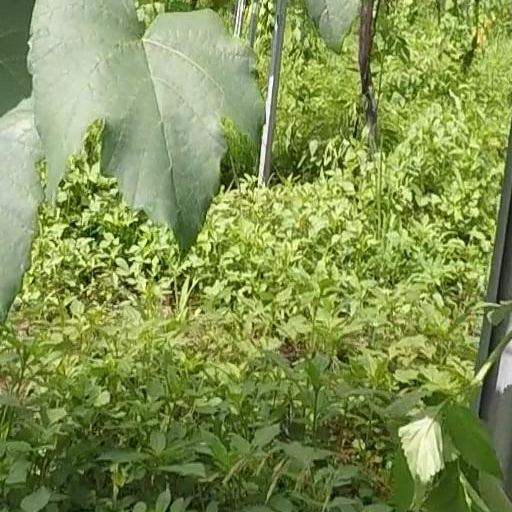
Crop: grape